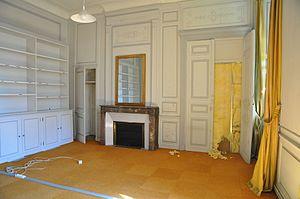
don carlos
L’hôtel de Panette est un hôtel particulier sis à Bourges, au 1 rue Henri-Ducrot.